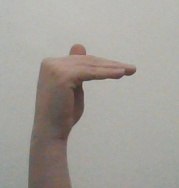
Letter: khaa